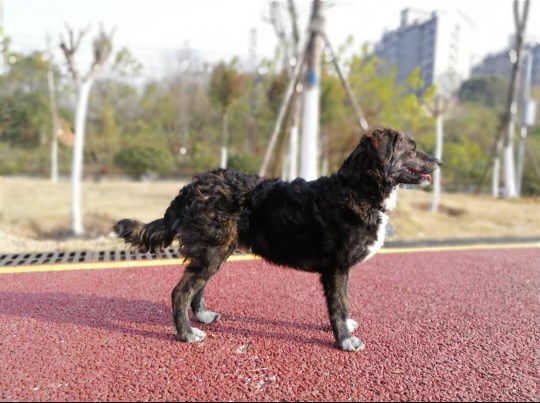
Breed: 2594-n000109-Border_collie